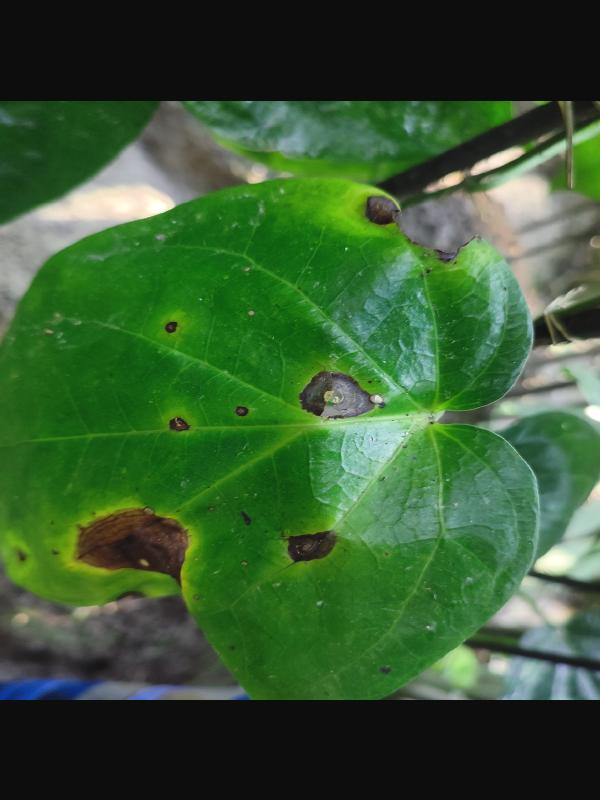
Label: Bacterial_Leaf_Disease